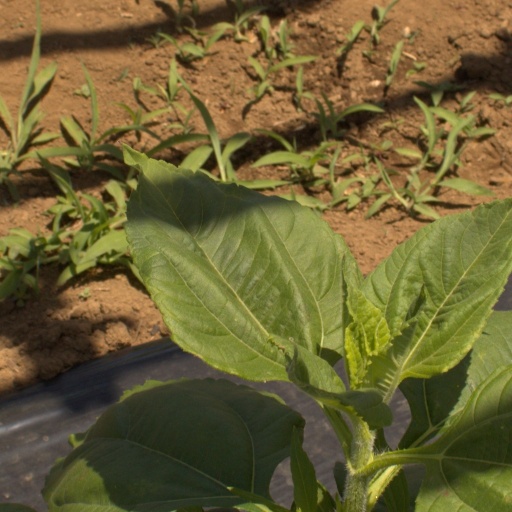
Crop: Jerusalem artichoke